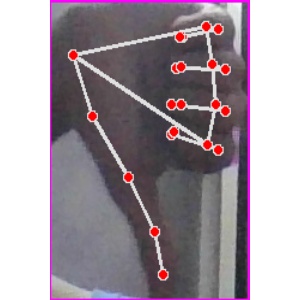
अक्षर: फ